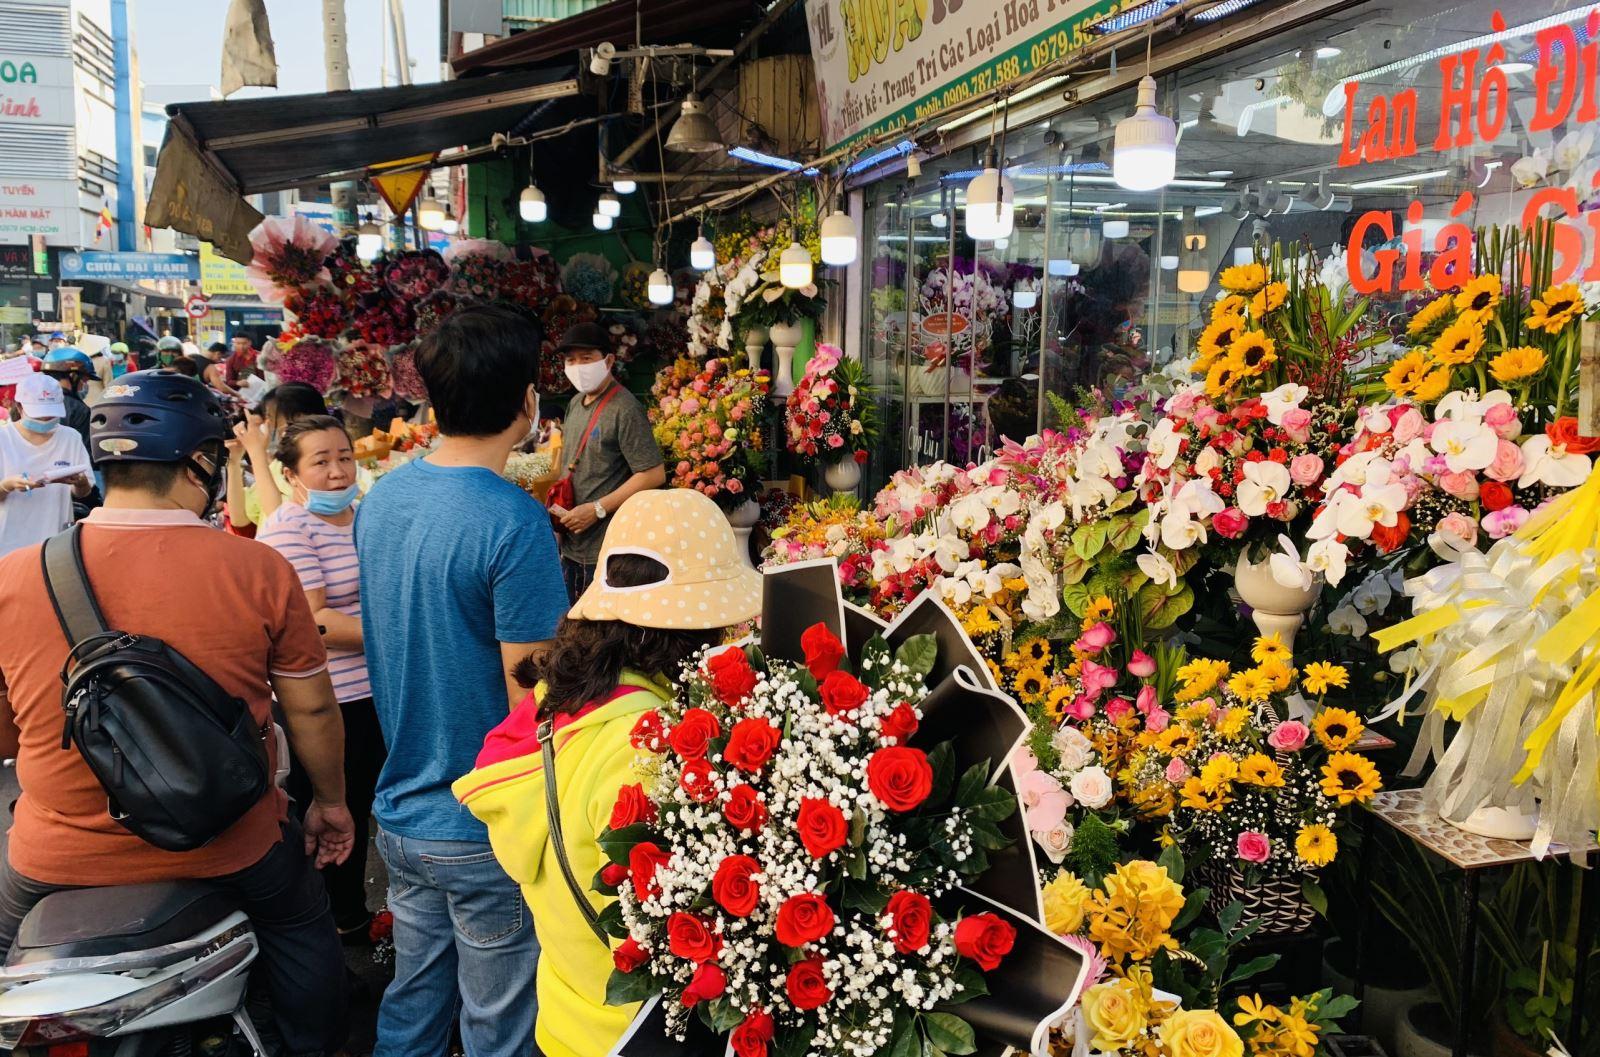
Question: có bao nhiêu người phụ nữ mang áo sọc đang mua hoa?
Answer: có một người phụ nữ mang áo sọc đang mua hoa